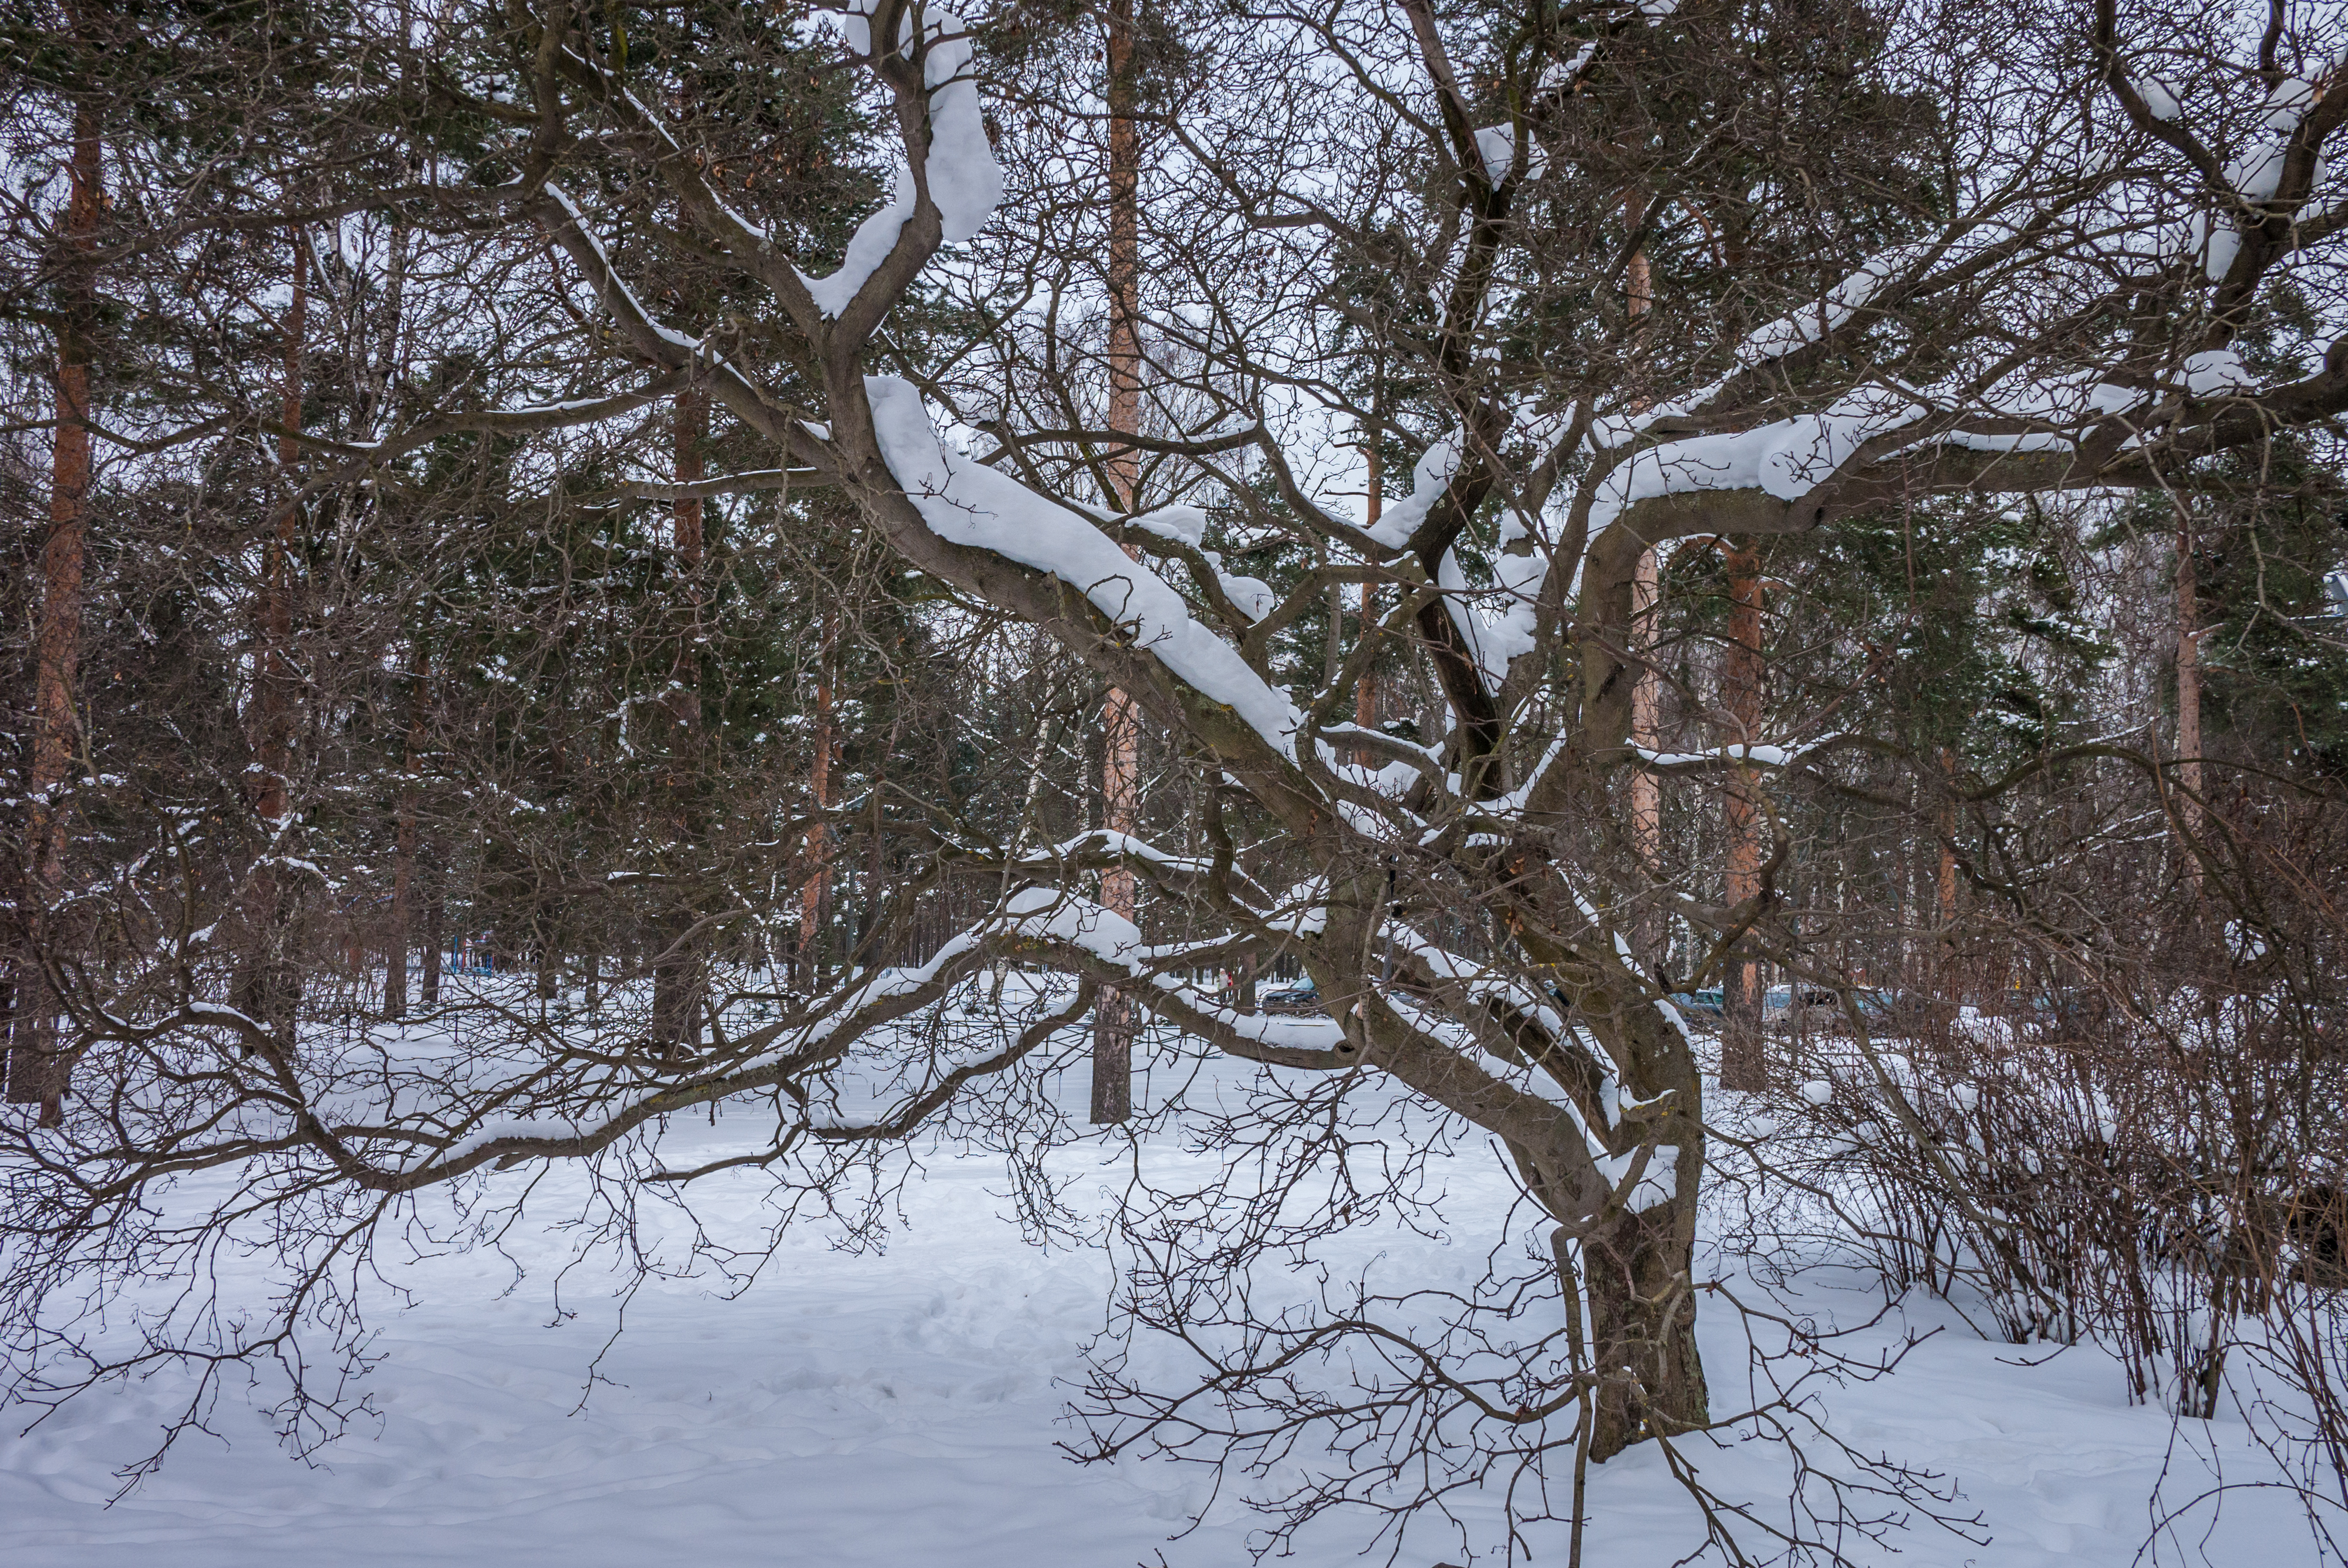
images, plant, natural landscape, tree, trunk, world, wood, twig, snow, water, sky, deciduous, Tints and shades, freezing, landscape, frost, forest, precipitation, event, wildlife, woodland, monochrome, monochrome photography, winter, plant stem, reflection, evening, Northern hardwood forest, winter storm, grass, birch family